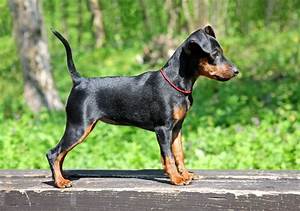
Label: dog